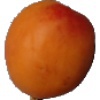
Label: apricot